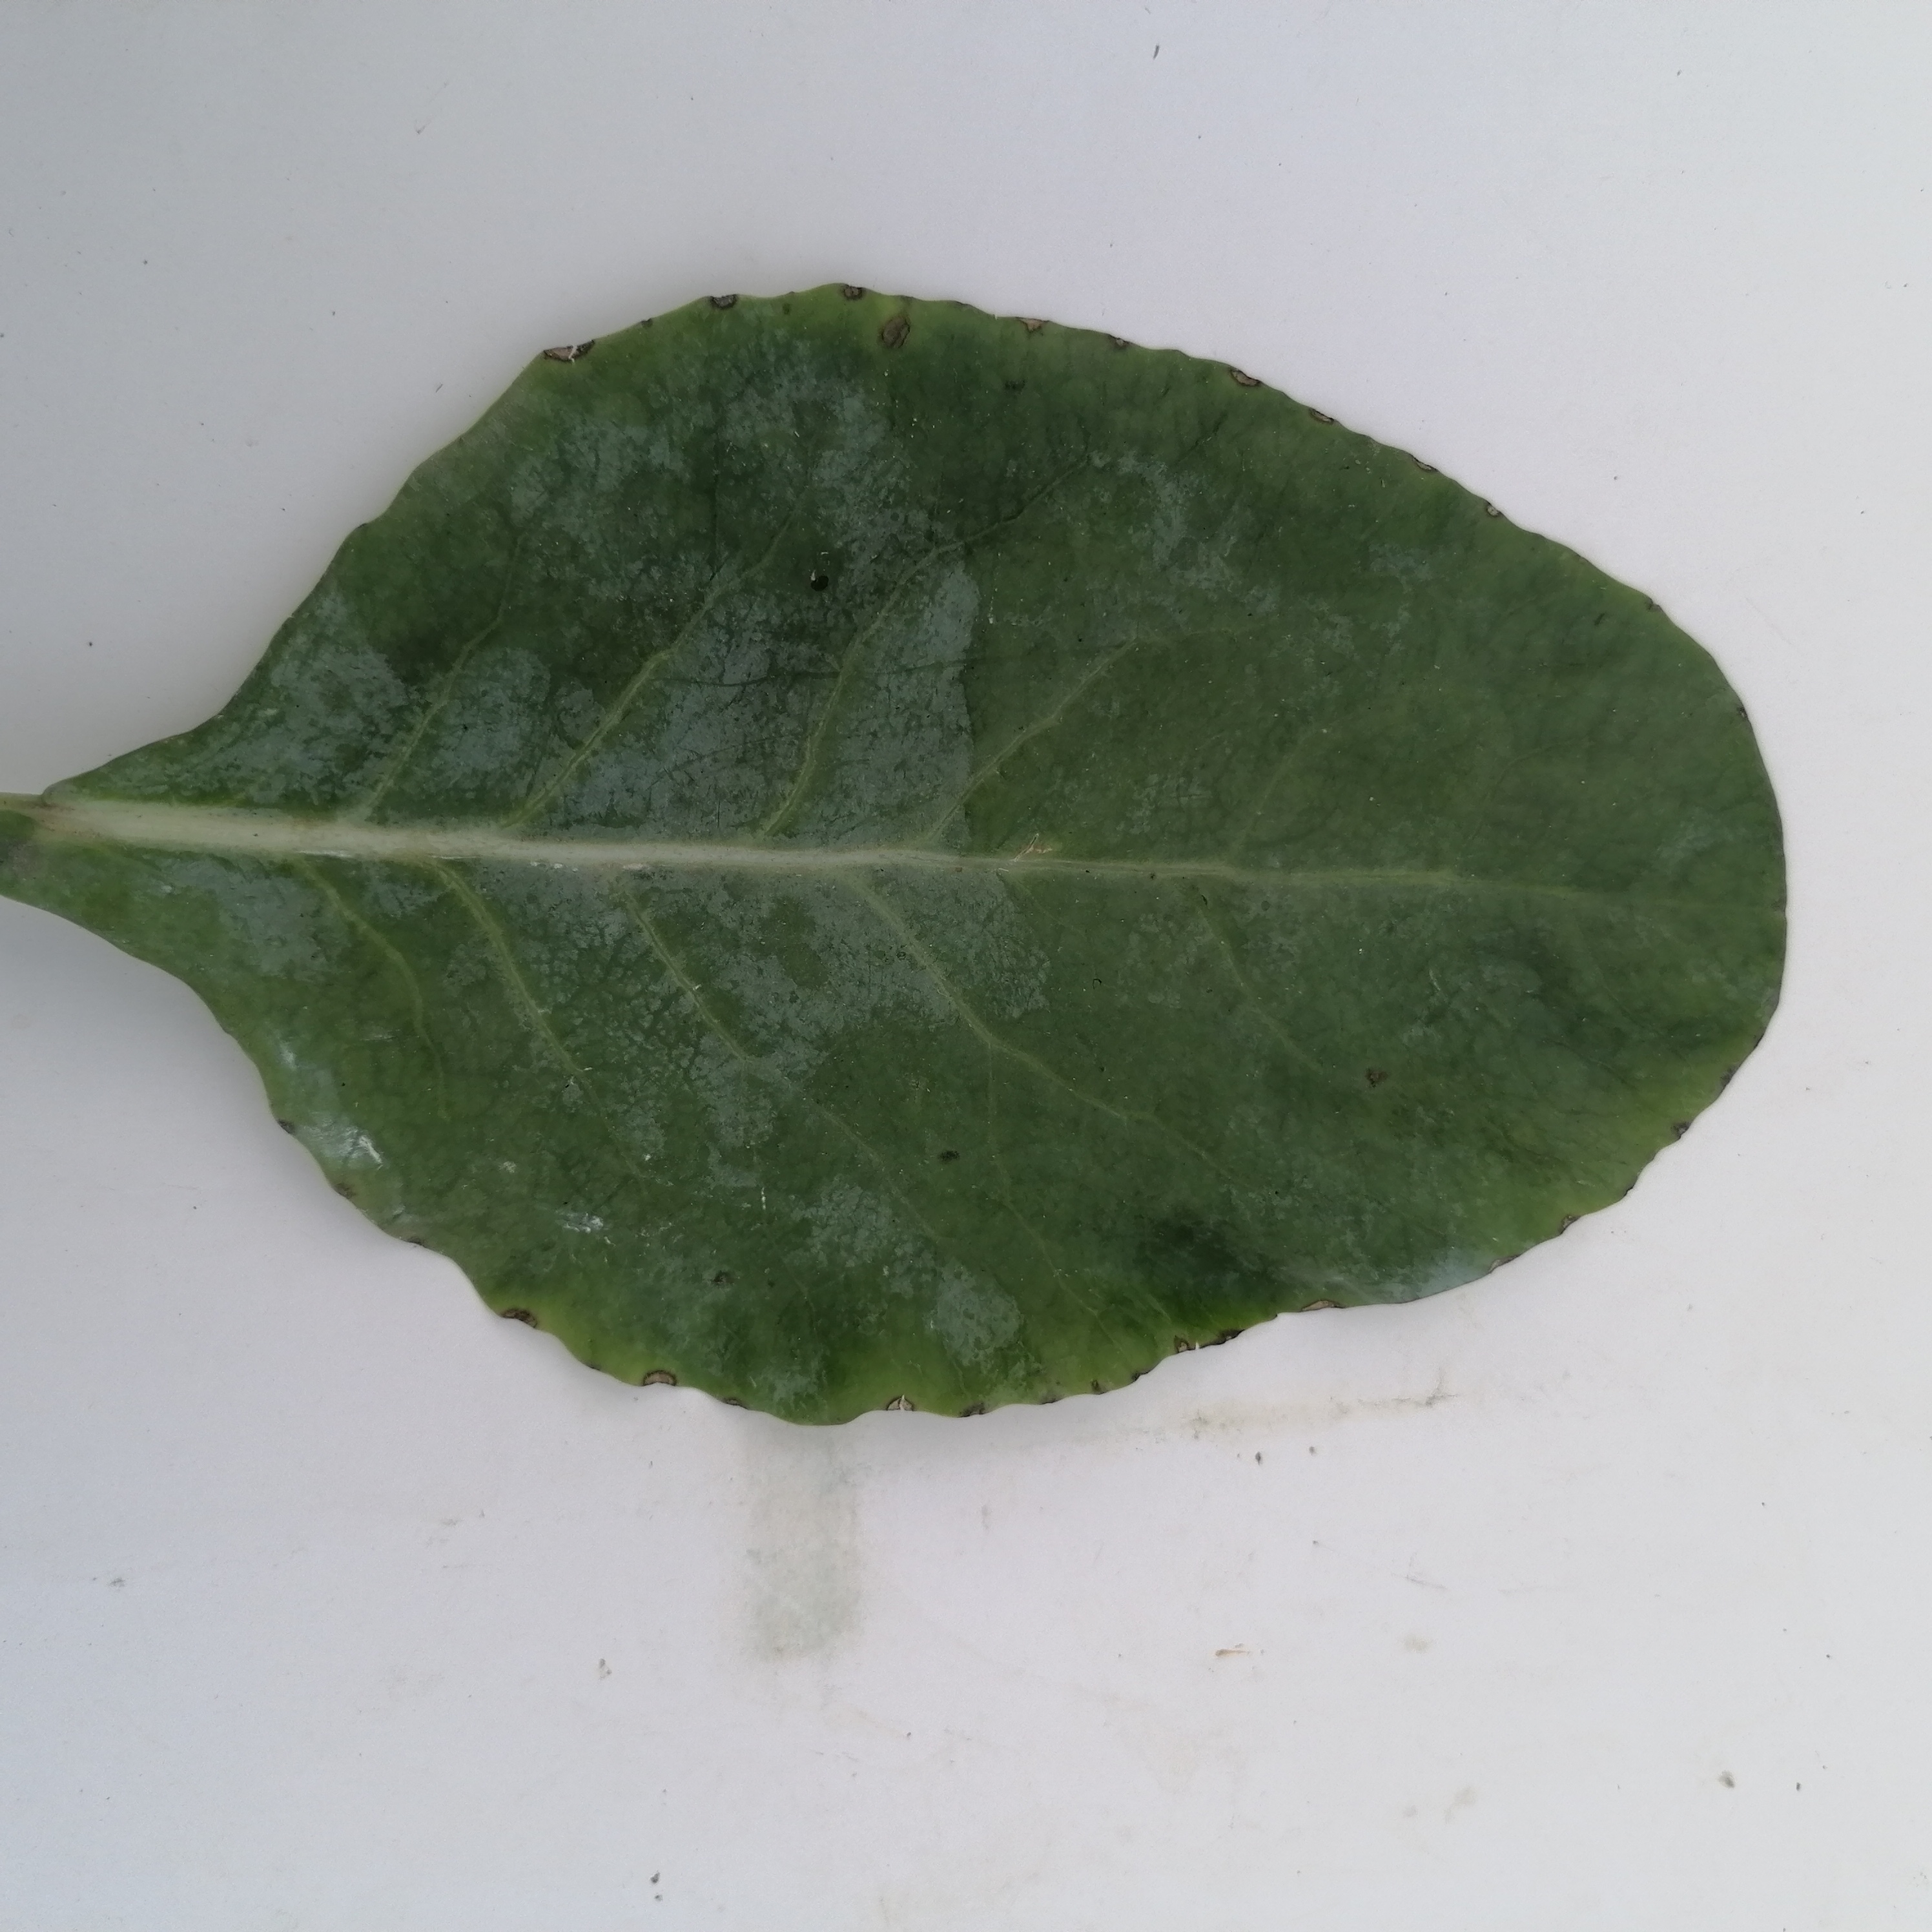
Label: Black Rot